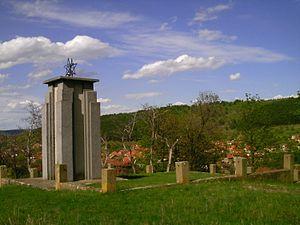
Veliki Izvor est une localité de Serbie située sur le territoire de la Ville de Zaječar, district de Zaječar. Au recensement de 2011, elle comptait 2 373 habitants.